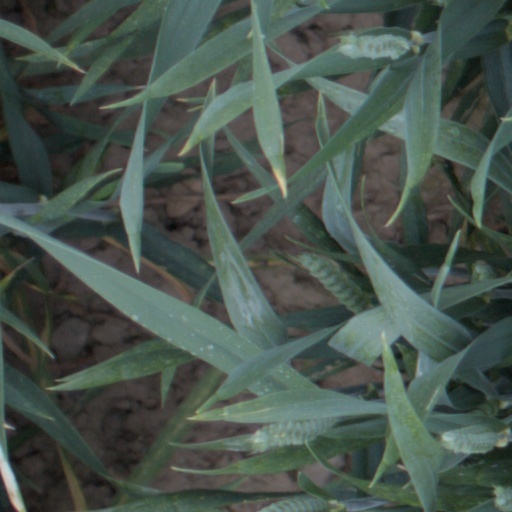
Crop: wheat